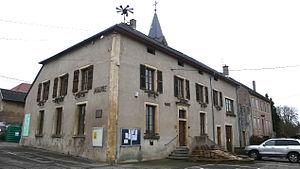
Angevillers est une commune française située dans le département de la Moselle, en région Grand Est.